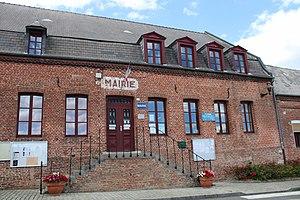
La mairie
Plomion est une commune française située dans le département de l'Aisne, en région Hauts-de-France.